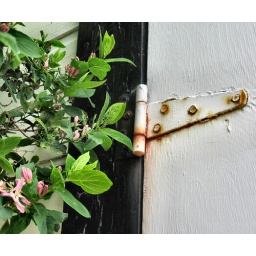
...the garage door at Flo-Elle's home being embraced by honeysuckle!!!